Sky position (RA, Dec in degrees): 148.907, 1.362
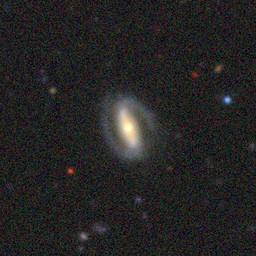
Galaxy morphology: Barred Spiral Galaxies